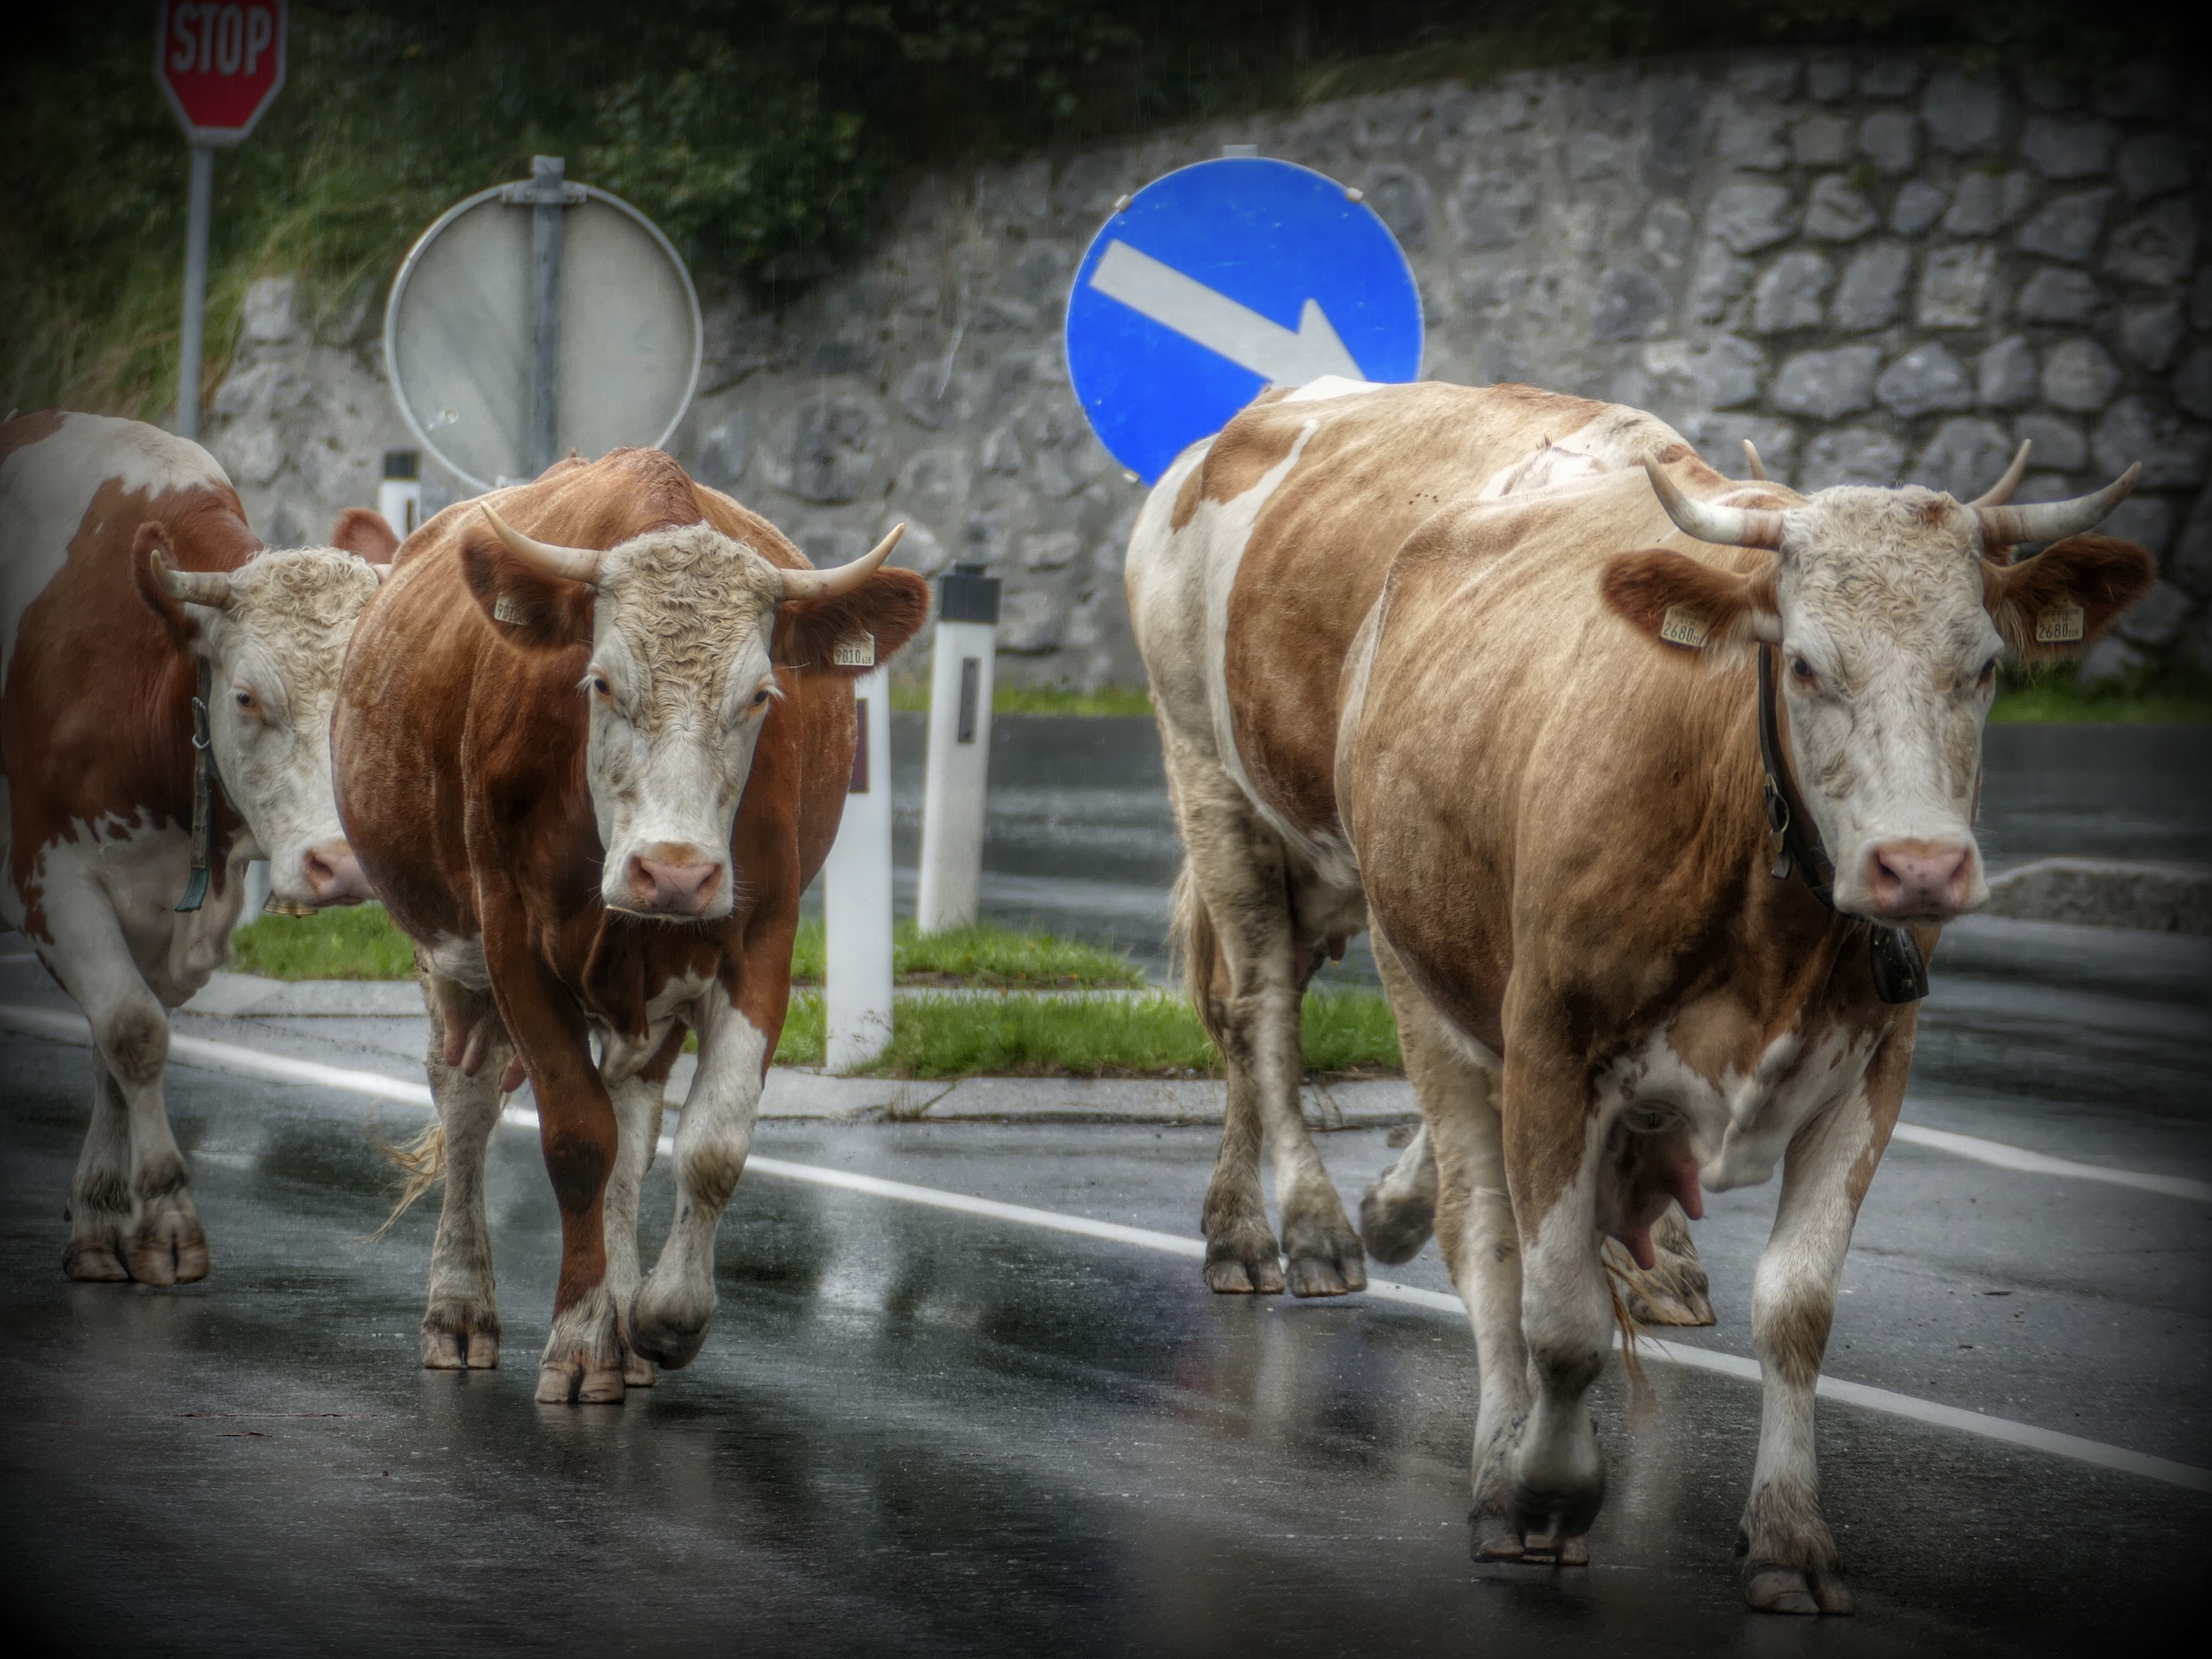
road, cow, pasture, mammal, cows, bull, shield, ox, dairy cow, cattle like mammal, texas longhorn